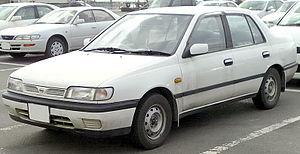
Datsun Sunny, puis Nissan Sunny a été le nom de plusieurs générations d’automobiles - du segment des compactes - fabriquées par le constructeur japonais Datsun-Nissan. Elles furent le modèle de milieu de gamme inférieur du constructeur.